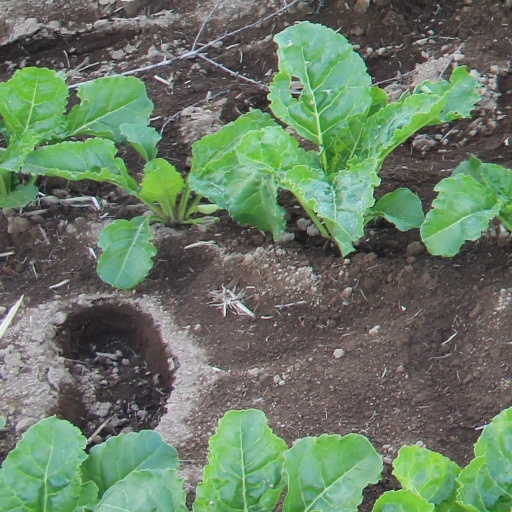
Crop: sugar beet